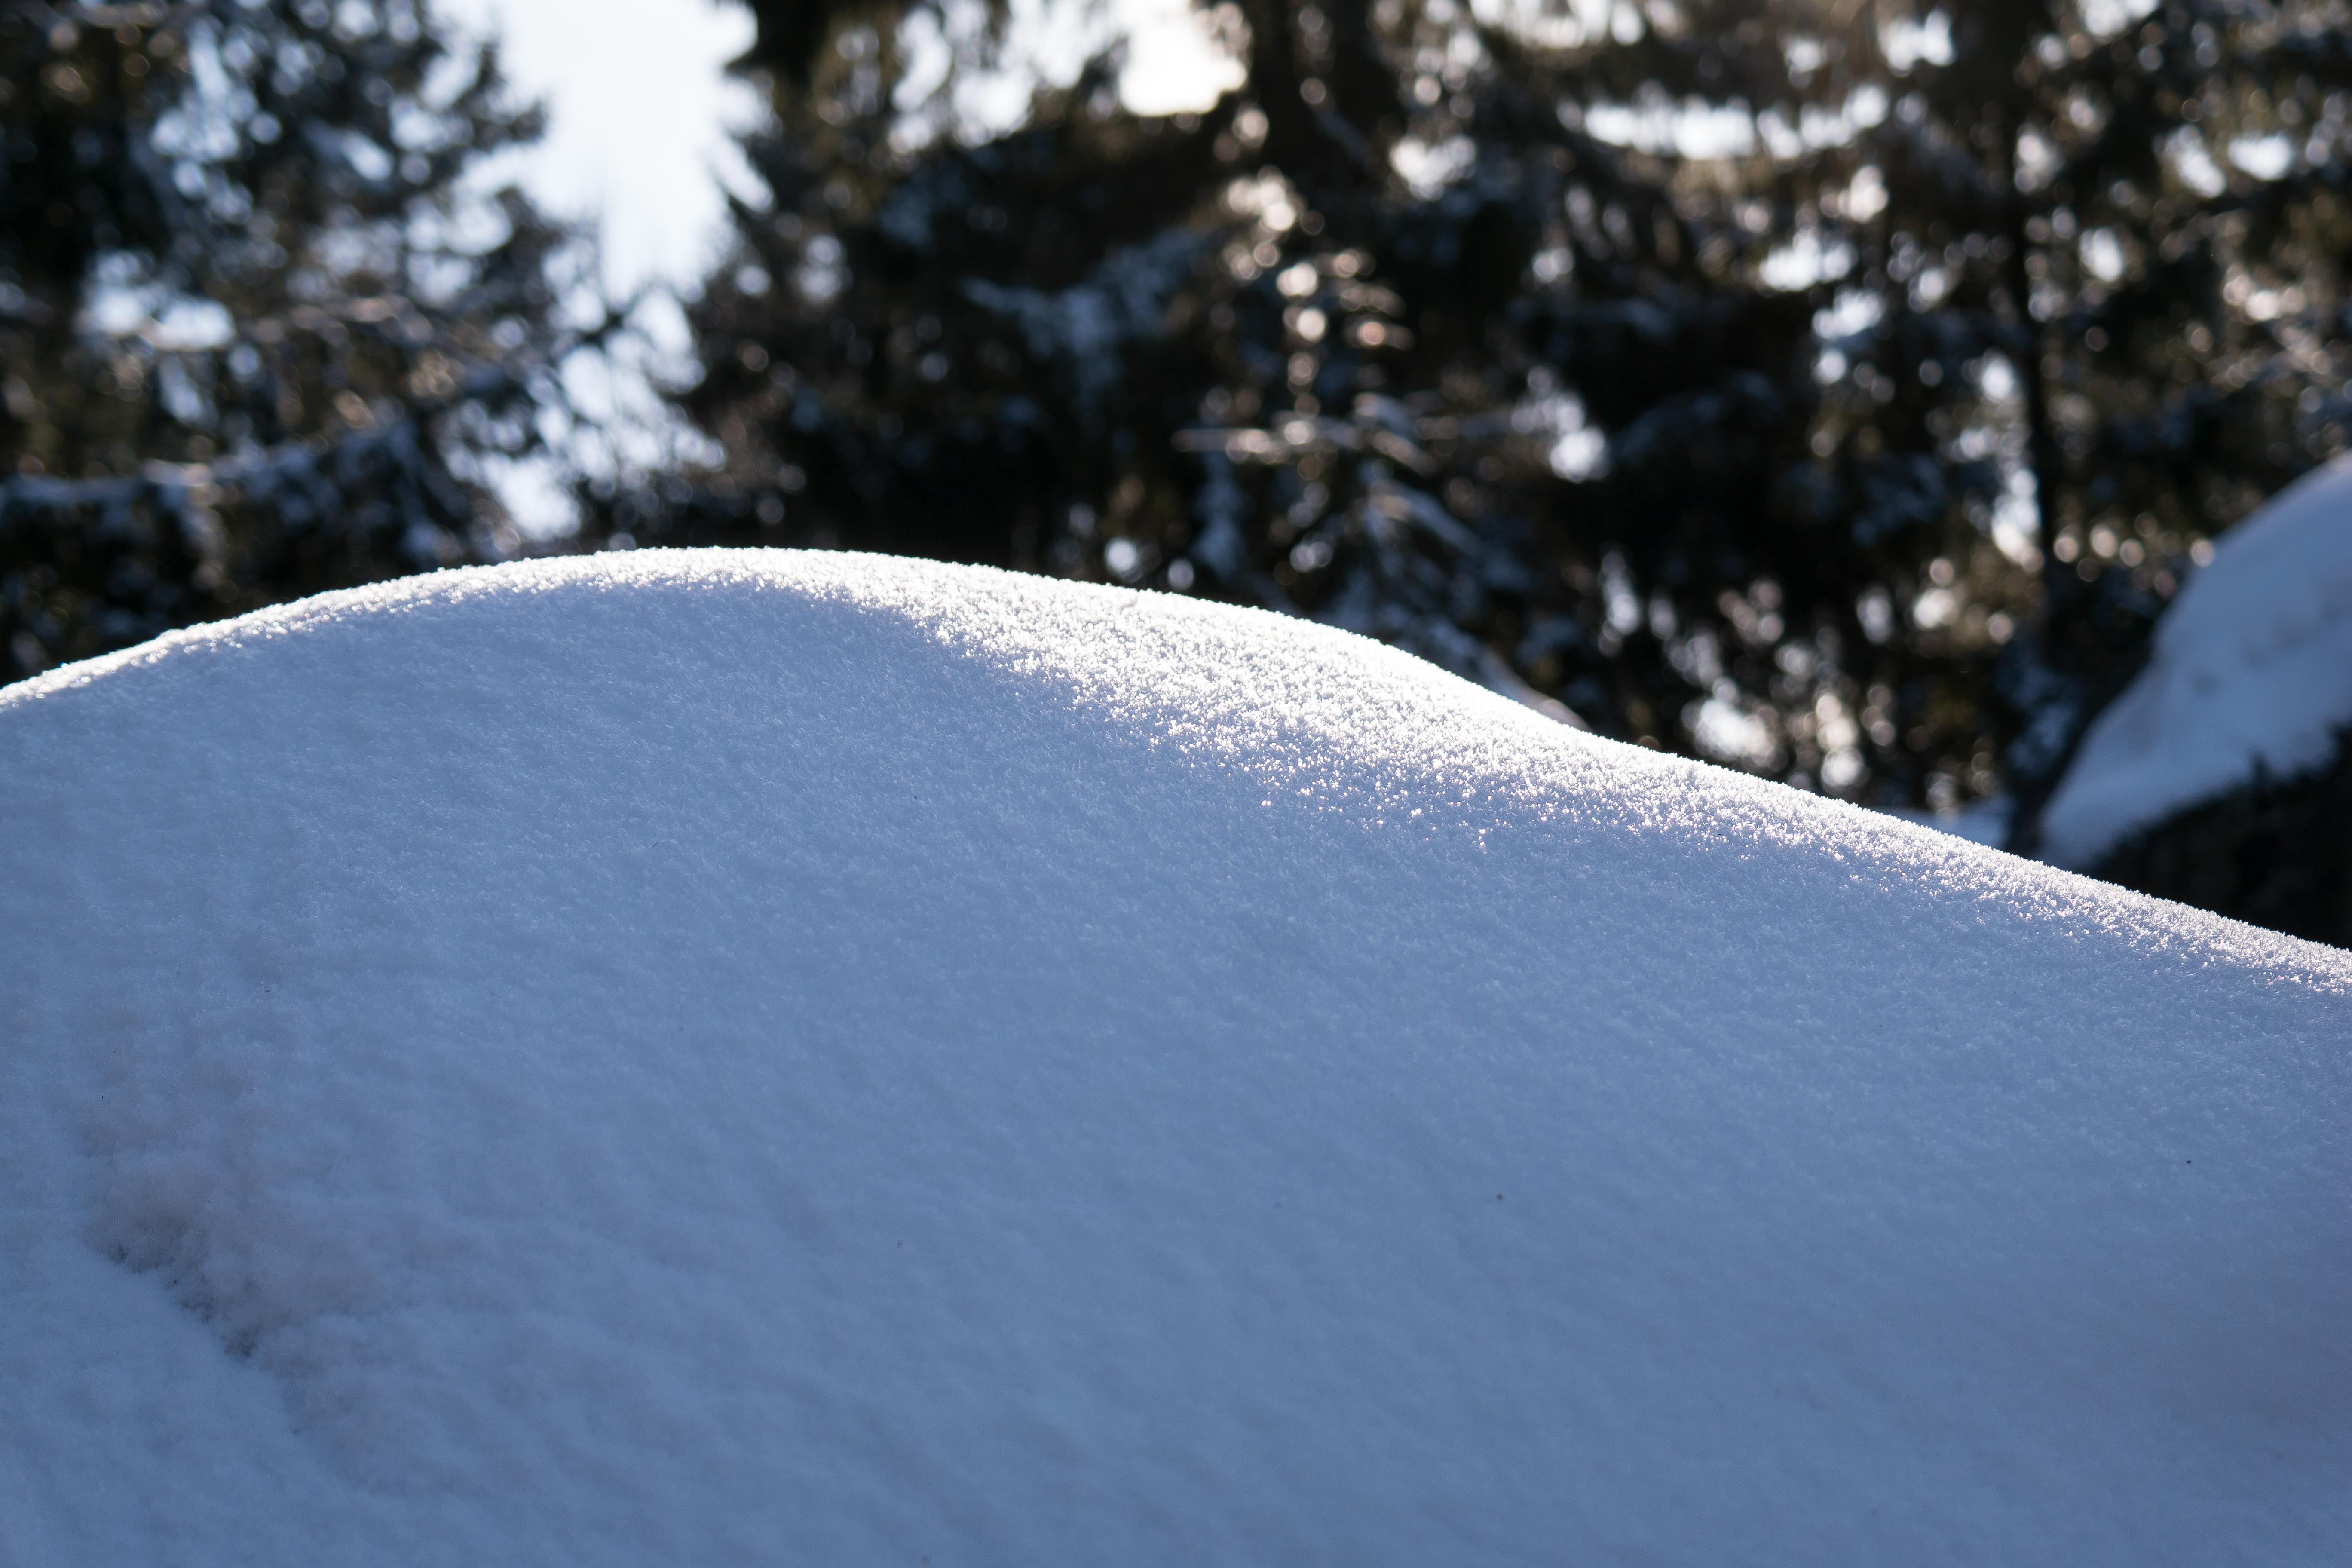
forest, snow, cold, winter, light, white, frost, ice, shine, weather, snowy, frozen, blue, season, rays, blizzard, area, wintry, freezing, crystals, snow magic